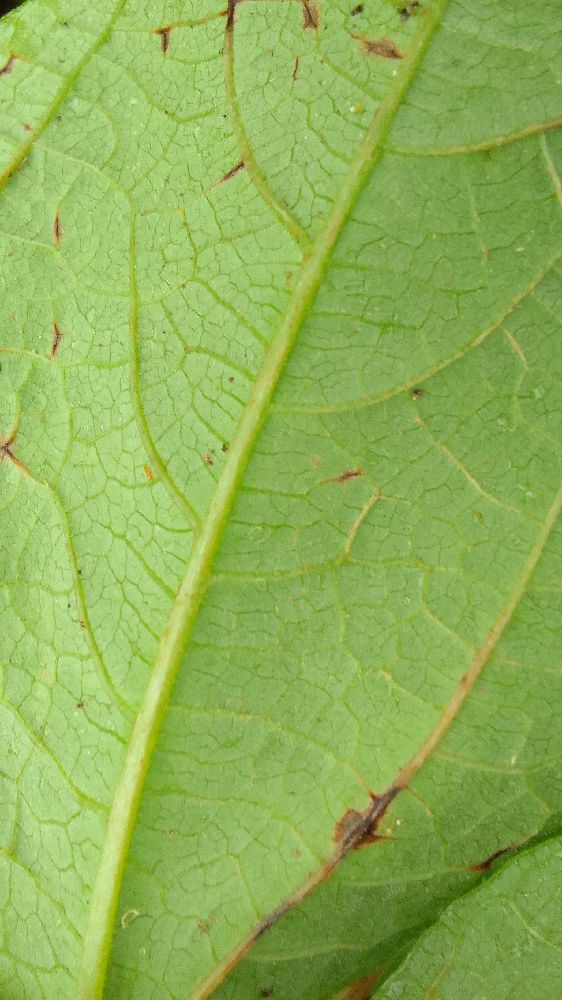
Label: anthracnose